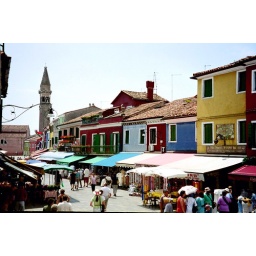
The main street in Burano, with houses of every color. There is a lively market there as well.